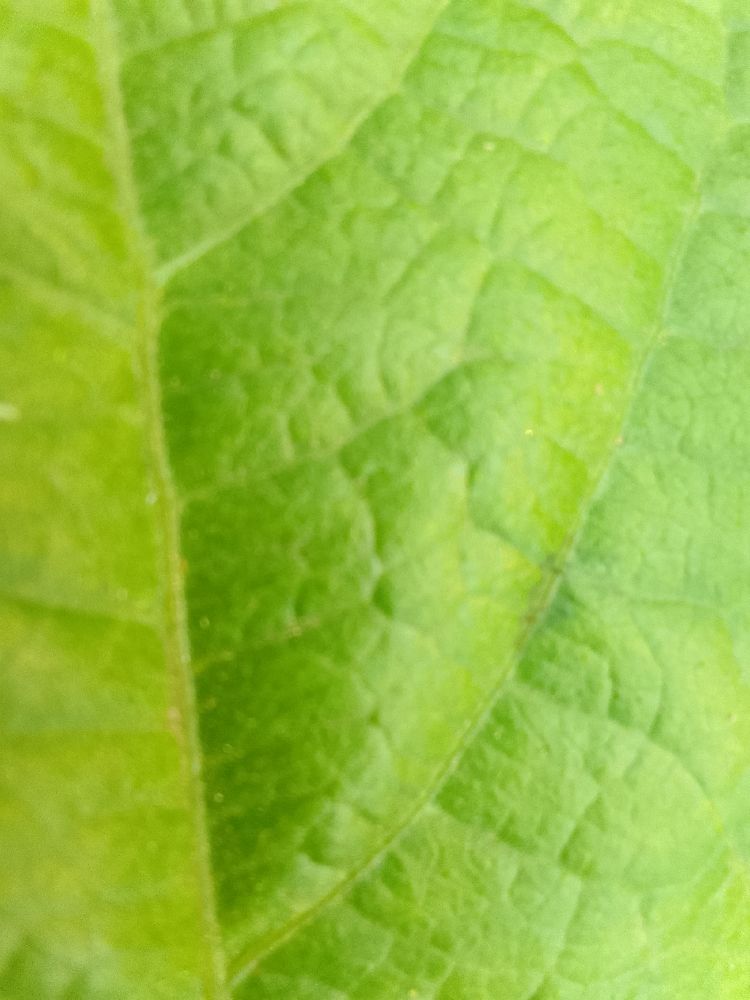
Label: healthy